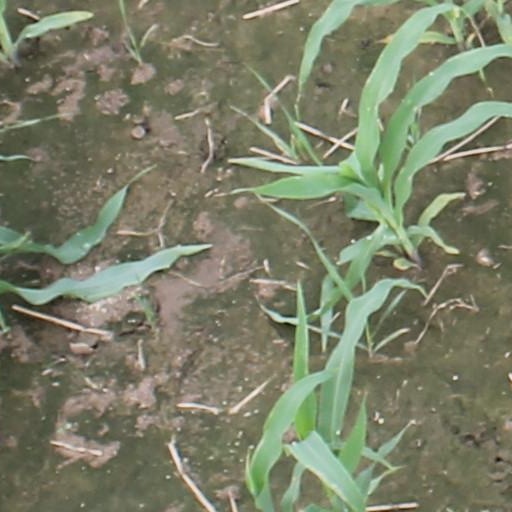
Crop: maize; corn